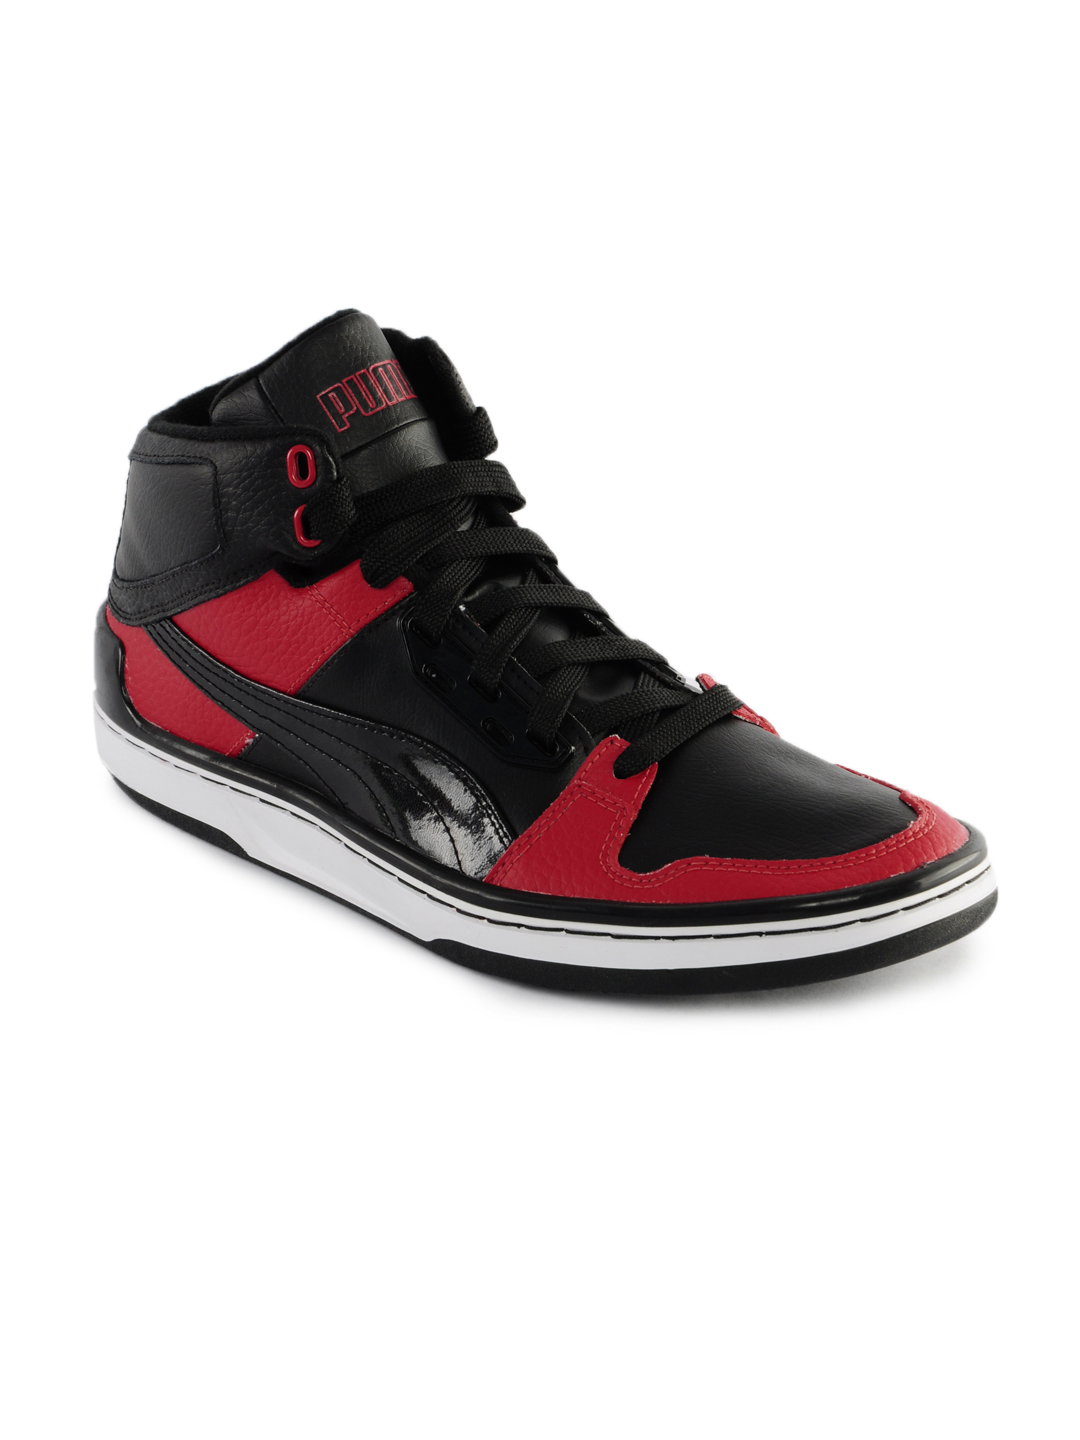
Puma Men Royal Evo Black & Red Shoes
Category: Footwear / Shoes / Casual Shoes
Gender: Men
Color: Black
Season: Summer 2012
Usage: Casual